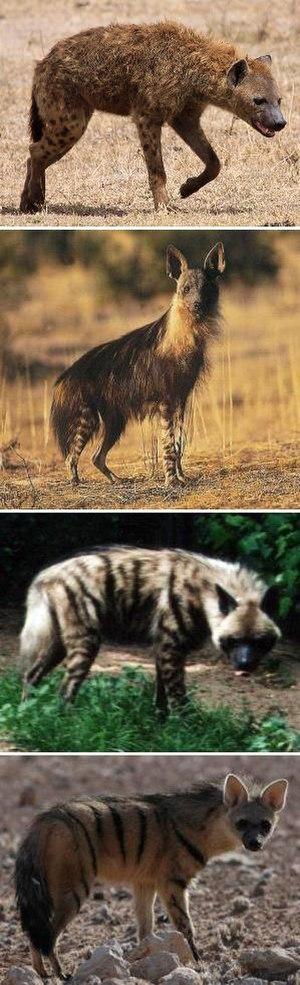
Les hyènes forment la famille des hyénidés, des carnivores terrestres. Bien que la hyène ressemble à un gros chien, elle n'appartient pas au sous-ordre Caniformia mais à celui des Feliformia. Elle est connue pour son cri ressemblant à un rire désagréable qui signifie qu'elle a trouvé de la nourriture.